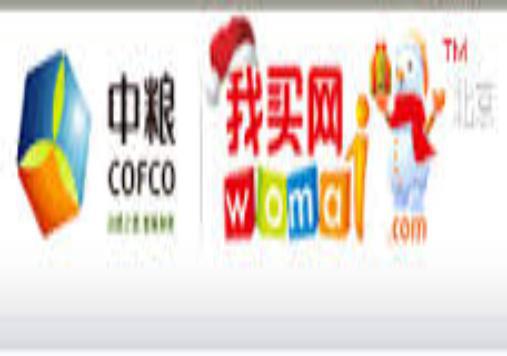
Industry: Others